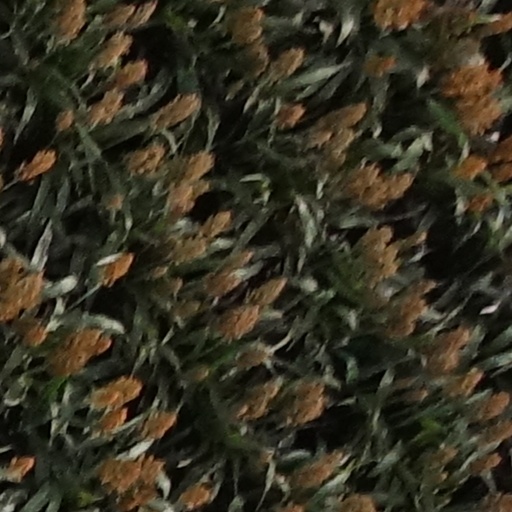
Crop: sorghum